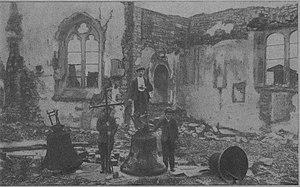
les destructions de l'église d'Auzécourt, présentation de_3_cloches_et_d'une croix par les français qui reprirent le village.
Noyers-Auzécourt est une commune française située dans le département de la Meuse, en région Grand Est.
Auzécourt est une ancienne commune française du département de la Meuse en région Grand Est. Elle est associée à la commune de Noyers-le-Val depuis 1972.